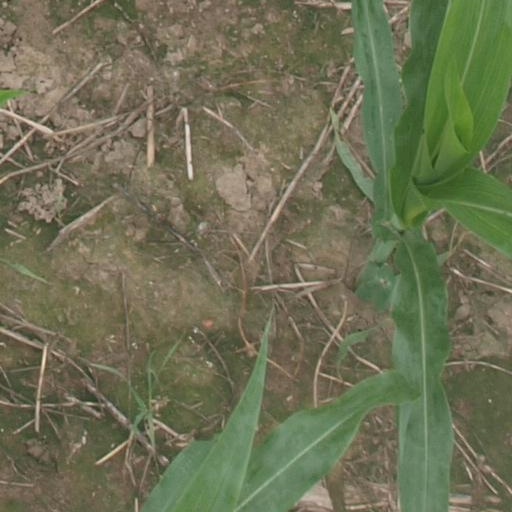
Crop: maize; corn